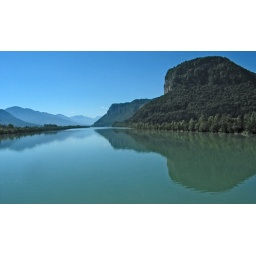
The river Drau with on its left border the Karawank mountains in Slovenia.September 2006